Mike Pence

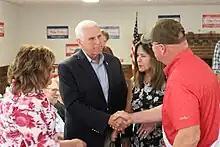
Pence greeting supporters in Iowa, July 2023

Over the next few months, the North Koreans started communicating more with their neighbors, as Supreme Leader Kim Jong-un secretly met with Chinese paramount leader Xi Jinping in March and then Moon Jae-in in an historic inter-Korean summit in April, and around the same time, a meeting between Trump and Kim was also proposed. On May 10, Pence accompanied Trump to Andrews Air Force Base as three American citizens were released by North Korea, and in an early morning interview with ABC's Jonathan Karl, he said seeing the men back on American soil "was really one of the greatest joys of my life". Talks broke down later that month following comments made by Pence and Trump, comparing the situation to events in Libya seven years previous, despite their voluntary disarmament of nuclear weapons in 2003. North Korean vice foreign minister Choe Son-hui called Pence's remarks "ignorant and stupid". On May 24, Trump abruptly called off the summit with Pence in attendance, only for him to change his mind a day later, later announcing that it would still be scheduled to take place on June 12 in Singapore.